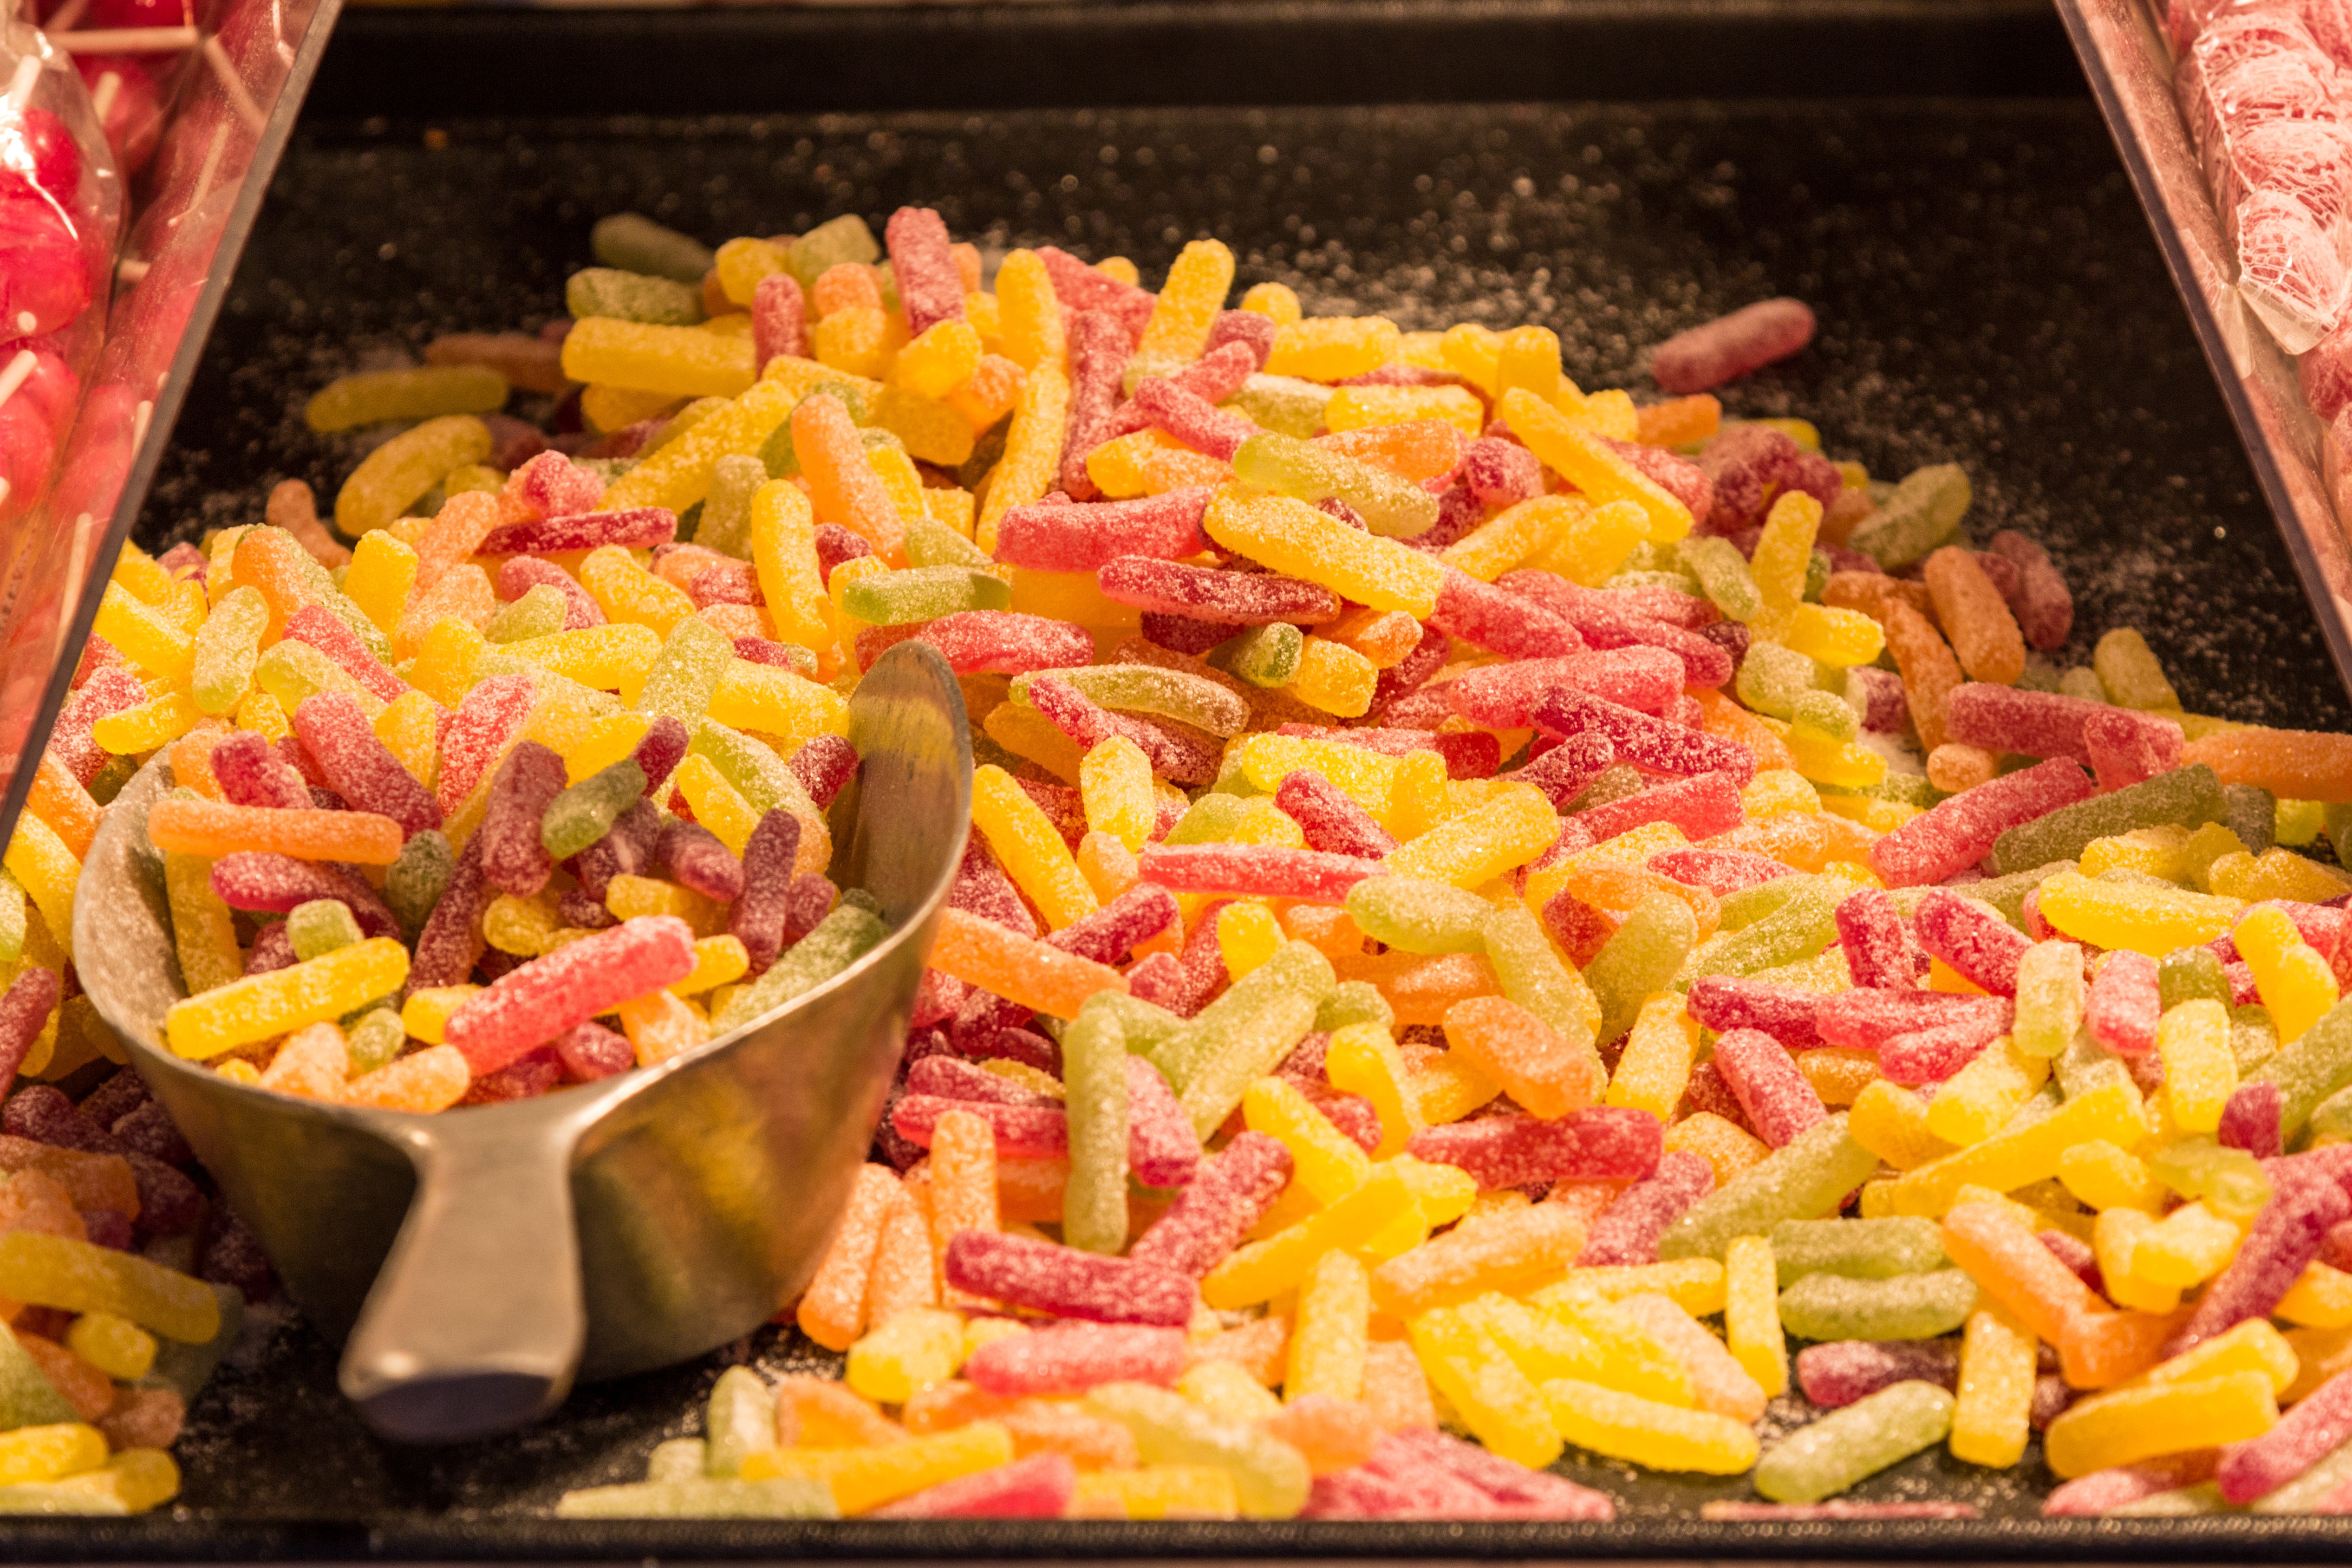
sweet, dish, meal, food, produce, vegetable, colorful, yellow, cuisine, delicious, sugar, candy, fair, sweetness, benefit from, treat, confectionery, nibble, unhealthy, sour apples, rubber fruits, acidic frits